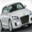
Label: automobile